Gideon Emery

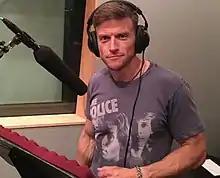
Gideon Emery in a recording studio in Los Angeles

Emery found himself playing various roles in visiting British and American film and television productions. He decided that the screen was where he wanted to focus his attention. With most major projects casting their lead roles overseas, he decided it was time to explore more diverse opportunities. In late 2003, he moved to Los Angeles, where he has played characters both on screen ("Last Resort", "Takers", "Moonlight", "Burn Notice") and for video games such as "Final Fantasy XII", "Vanquish", "Dragon Age II" and "Tekken" series (starting from Tekken 6 – present). He is an in-demand motion capture performer and can be seen and heard in the games "", "Battlefield 3" and "Halo Wars 2", all of which also use his likeness. He has also narrated over 50 audiobooks.